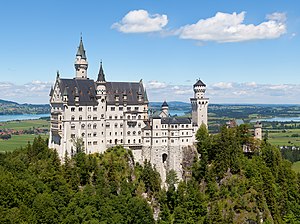
Ludvig 2. af Bayern / Slotte
Neuschwanstein set sydfra
Ludwig 2. af Bayern stammede fra huset Wittelsbach og var fra 10. marts 1864 til sin død konge af Bayern. Efter sin umyndiggørelse den 10. juni 1886 overtog hans farbror Luitpold regeringens førelse som prinsregent. Ludwig 2. er gået over i Bayerns historie som lidenskabelig slotsbygger af fx eventyrslottet Neuschwanstein.